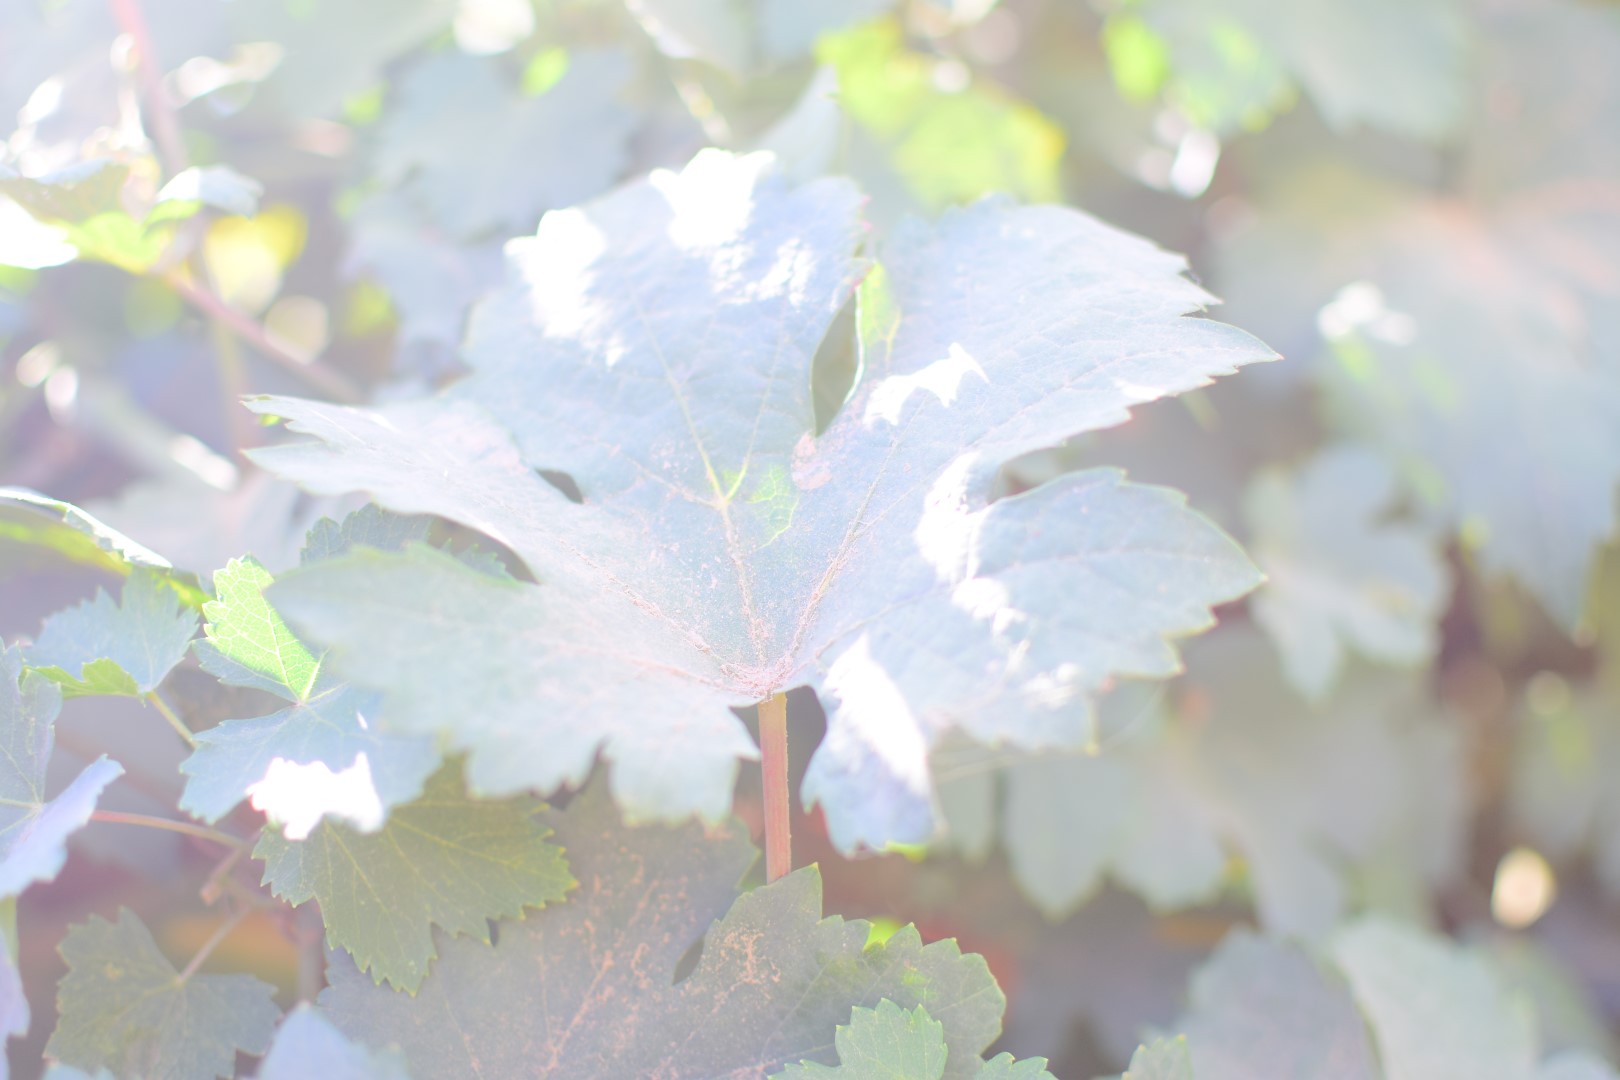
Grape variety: Halawani